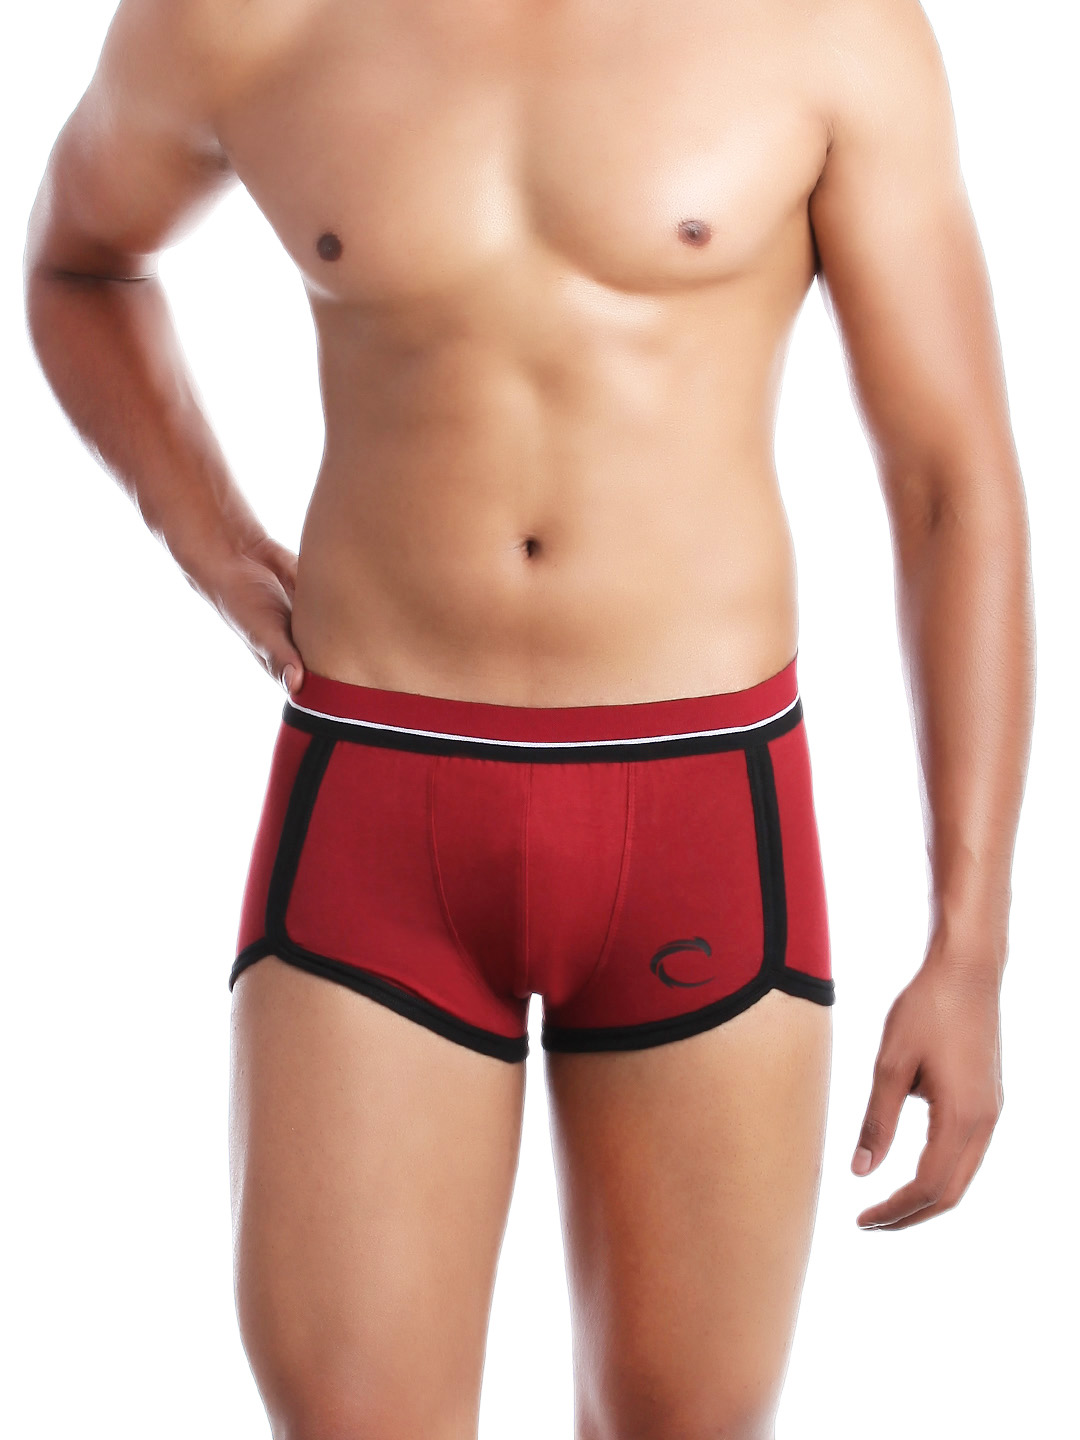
Chromozome Men Red Trunk Trunks
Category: Apparel / Innerwear / Trunk
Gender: Men
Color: Red
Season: Winter 2016
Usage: Casual